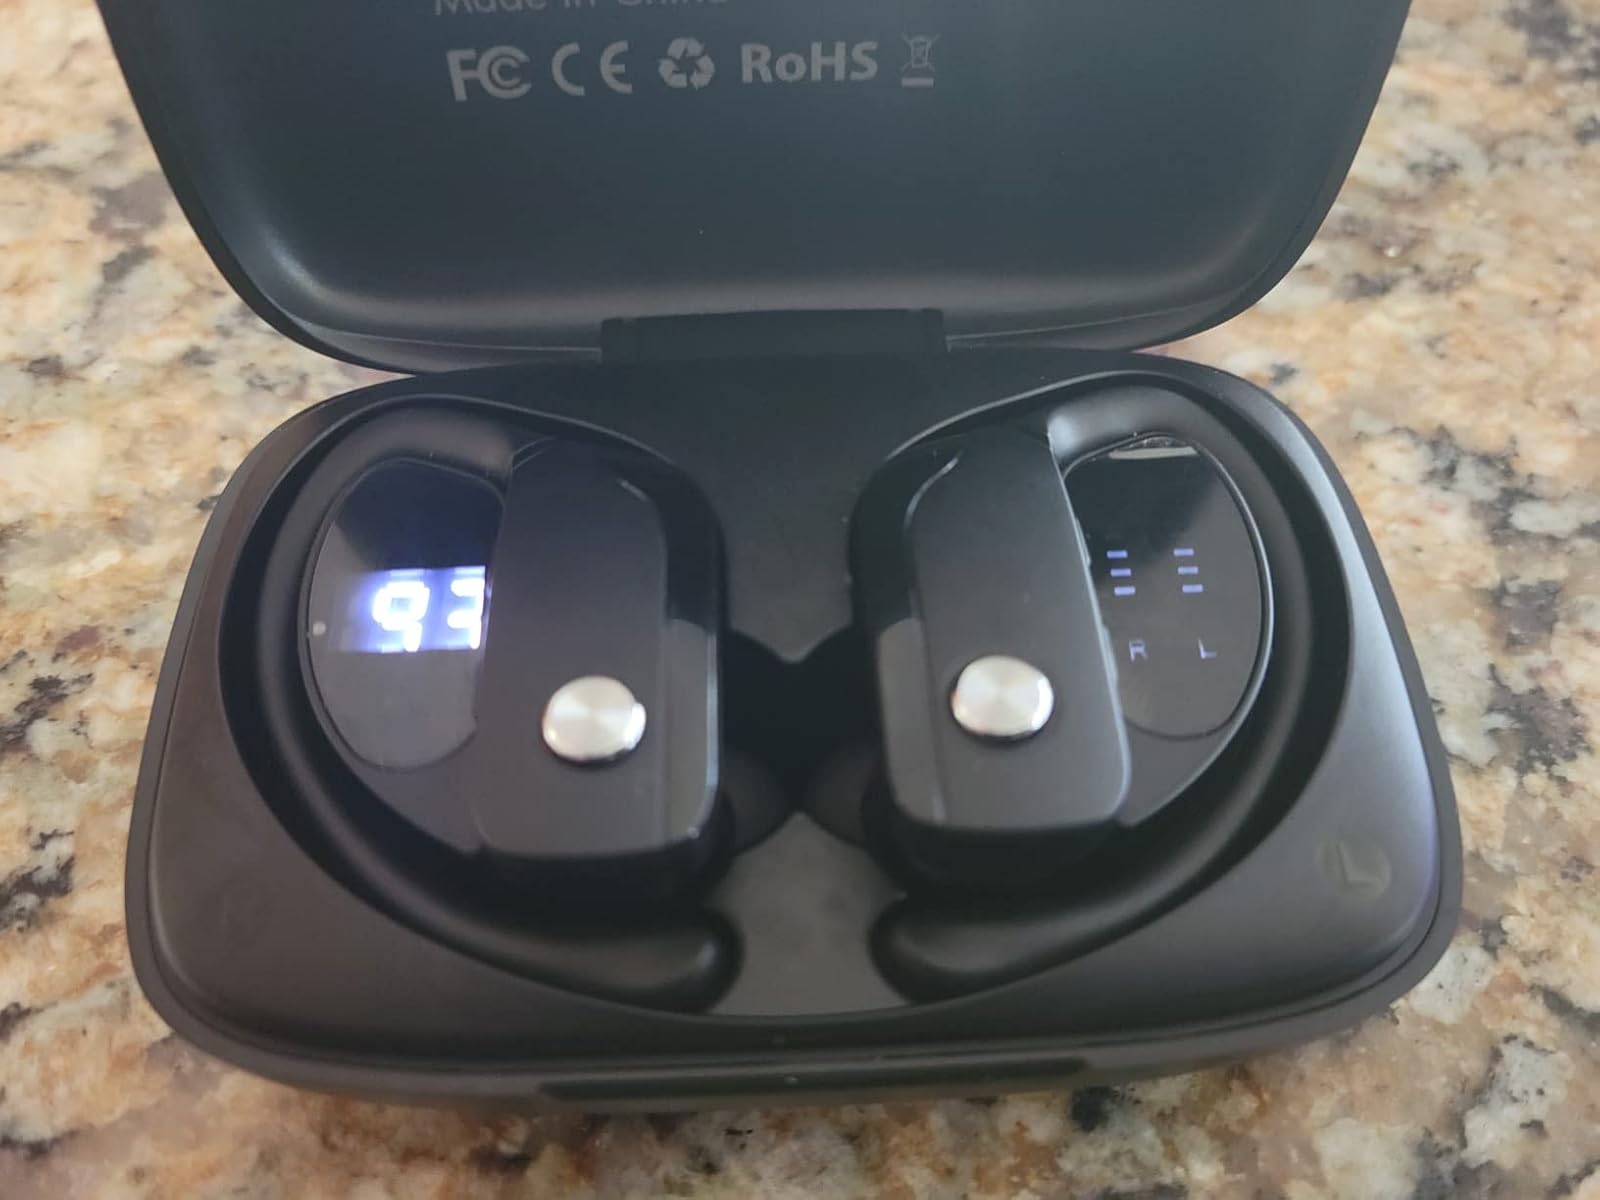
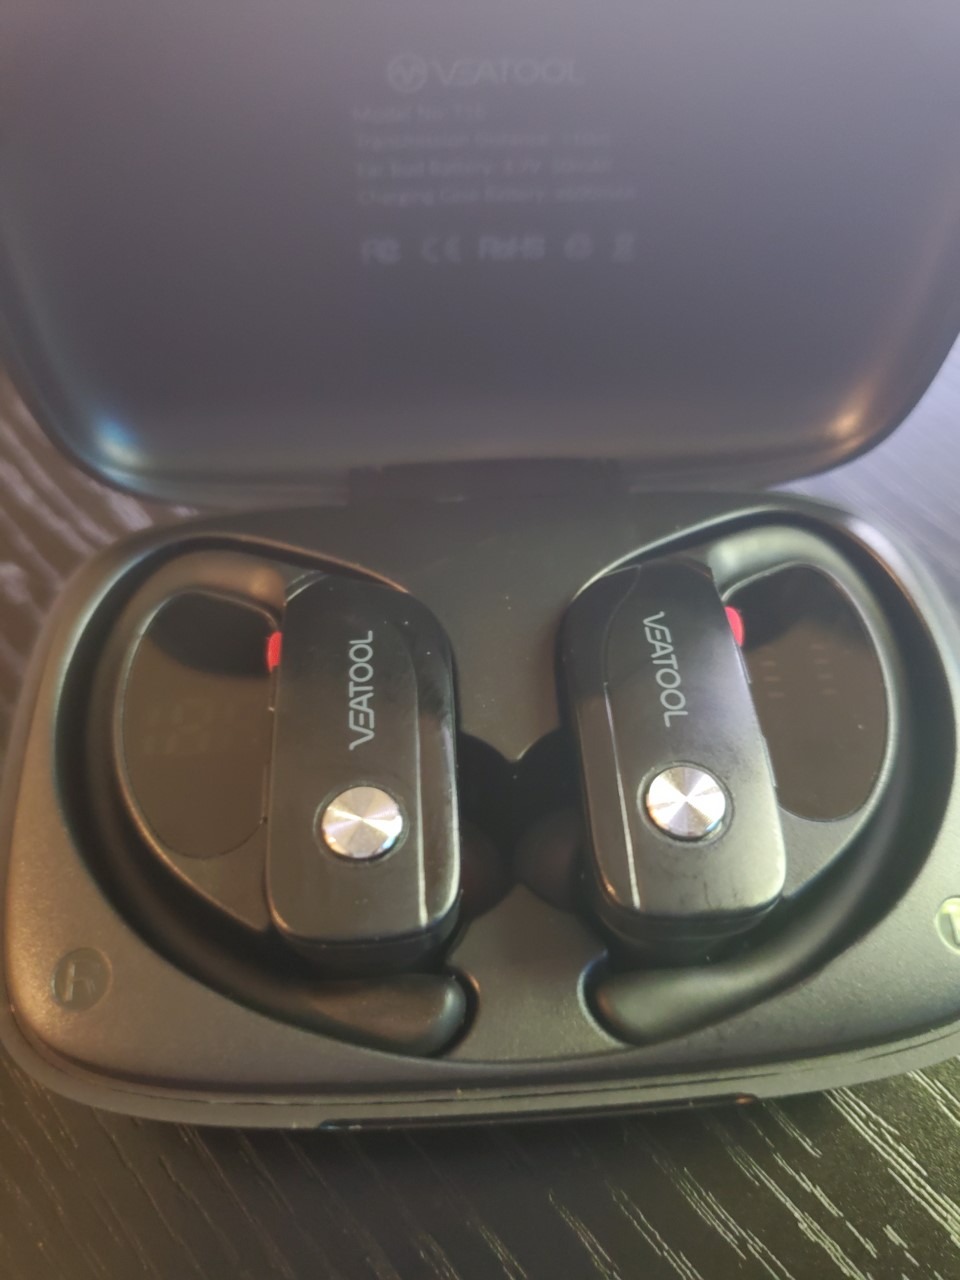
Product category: earbuds
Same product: no